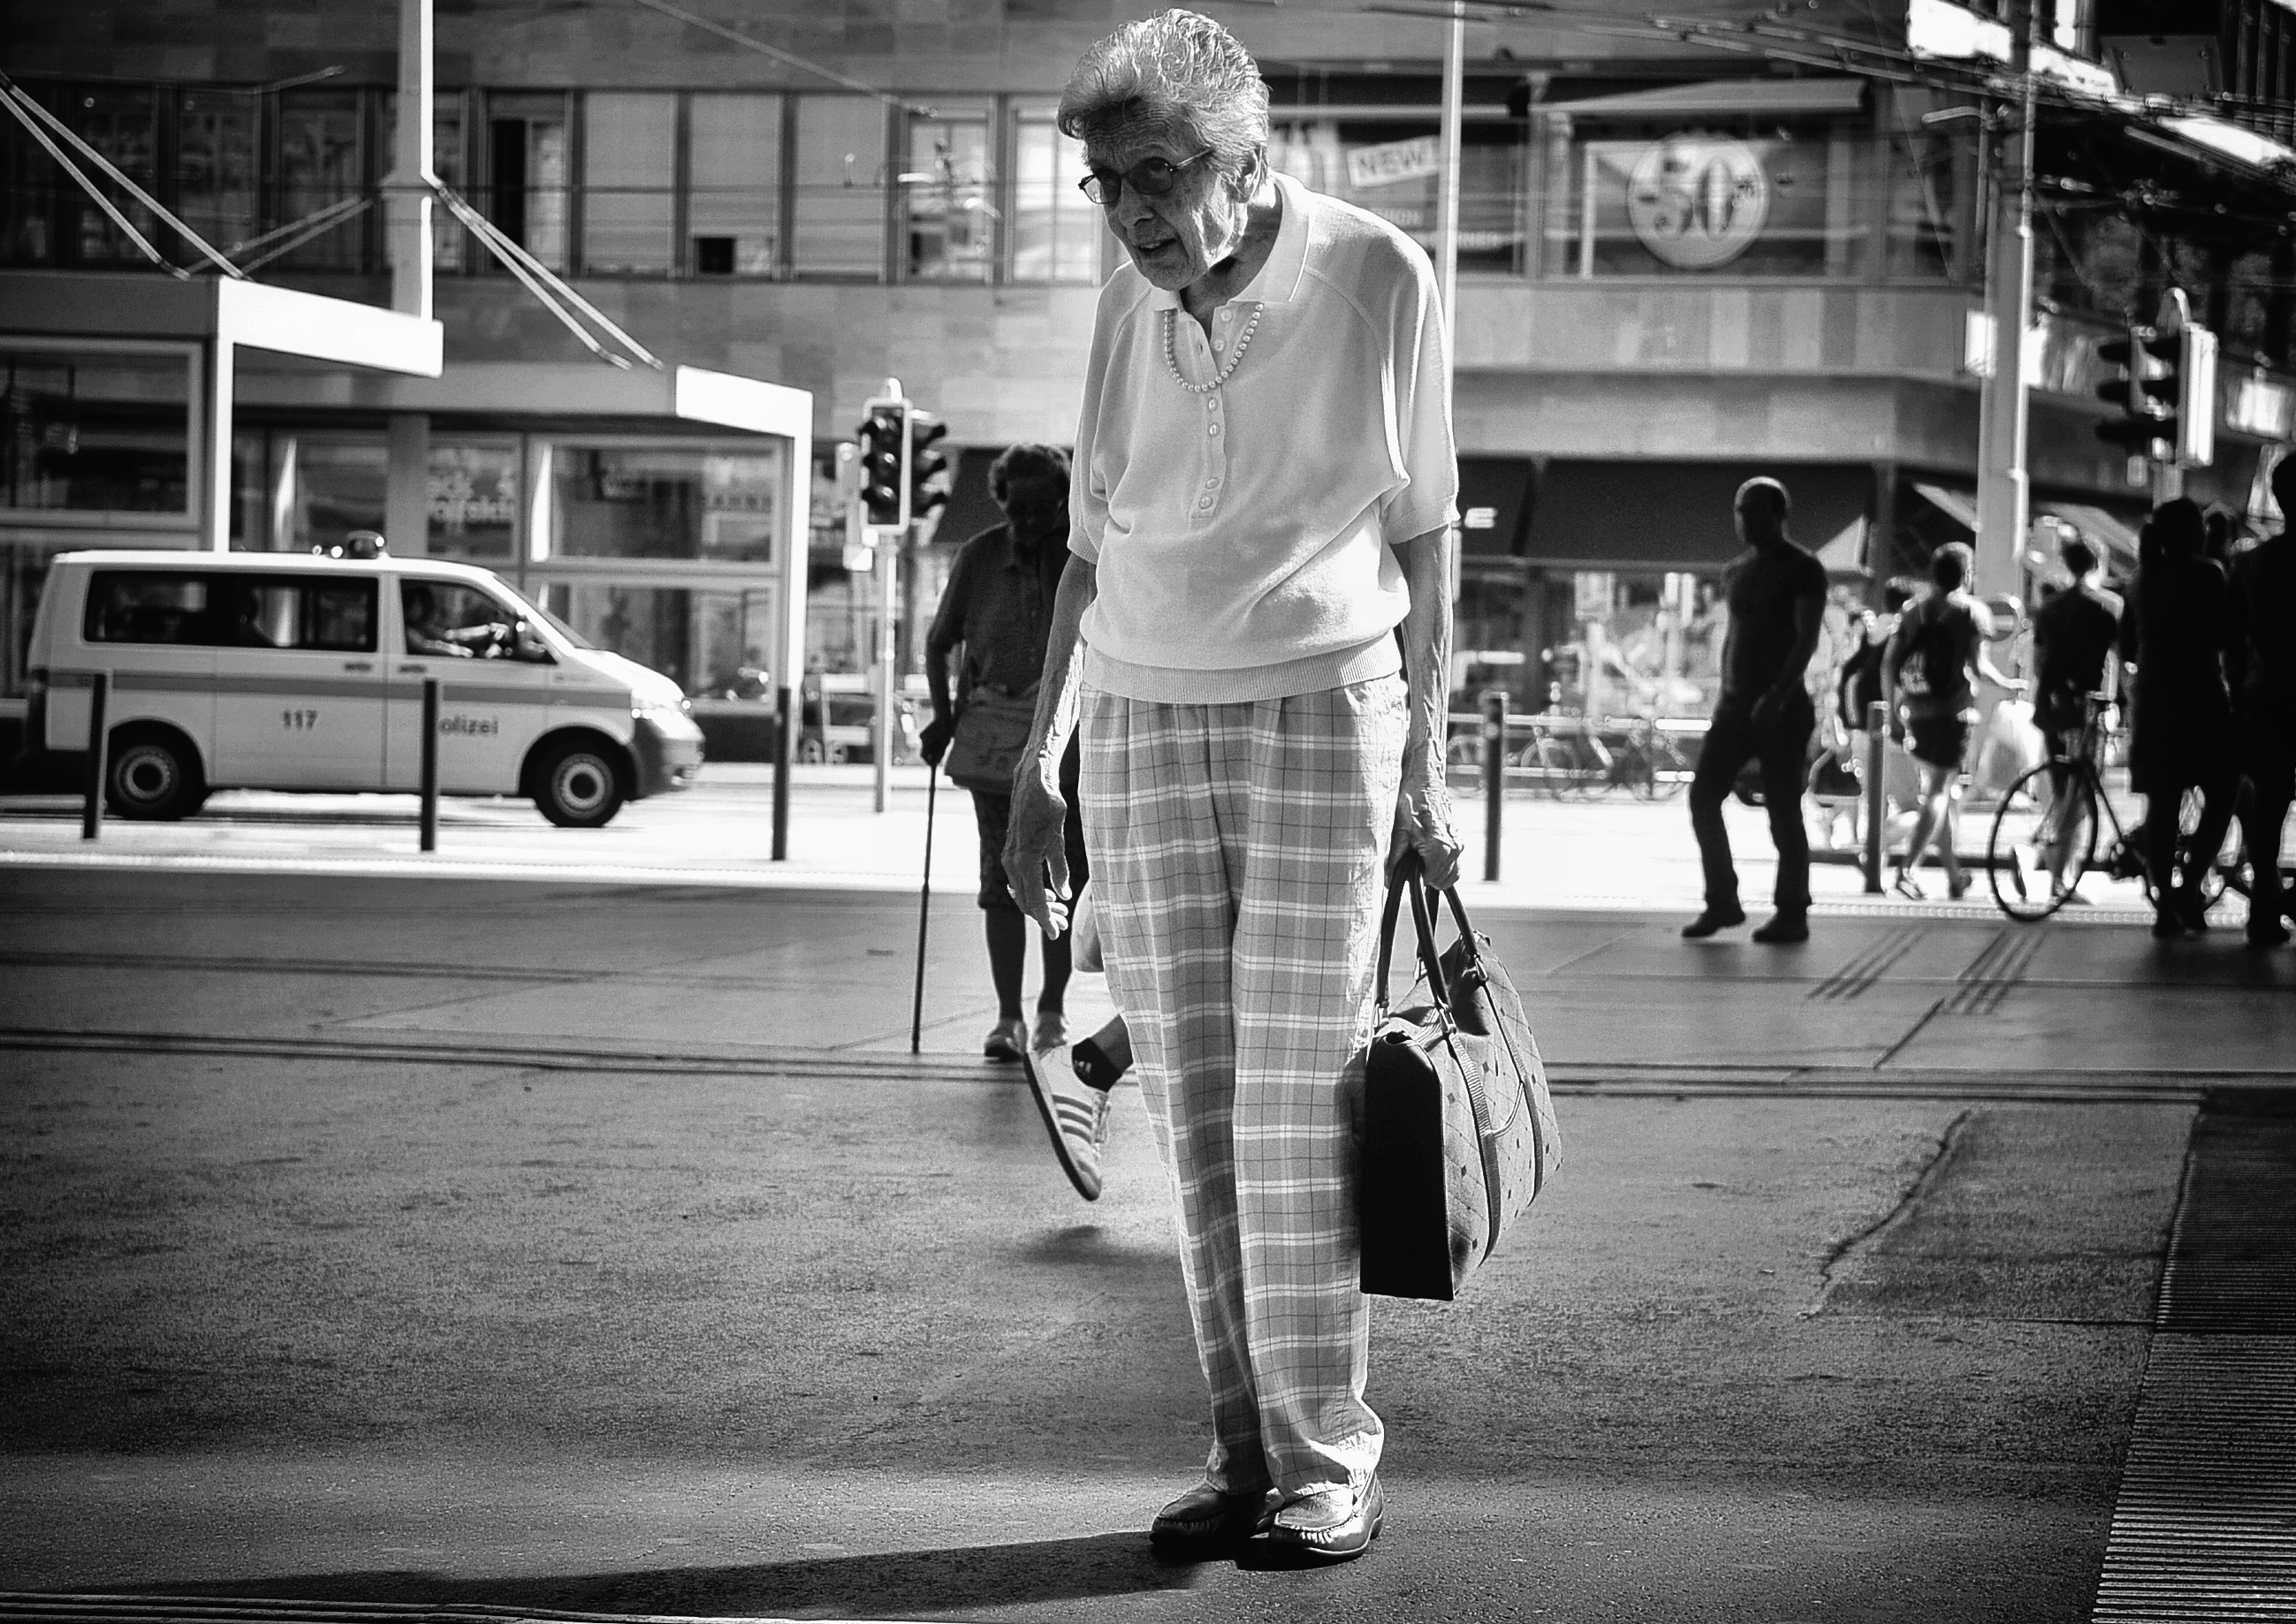
man, pedestrian, black and white, people, road, white, street, photography, urban, fashion, nikon, black, monochrome, grandma, bw, infrastructure, photograph, streetart, ch, schweiz, switzerland, zri, zurich, blancoynegro, snapseed, schwarzundweiss, mainstation, thomas8047, onthestreets, d300s, blackandwithe, streetphotographer, streetartstreetlife, 175528, hb, oma, rendezvous, monochrome photography